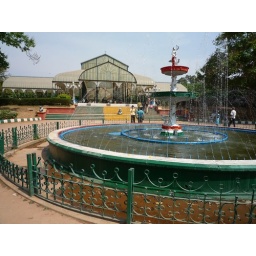
With the famous glass house in the jewel of gardens in Bangalore.